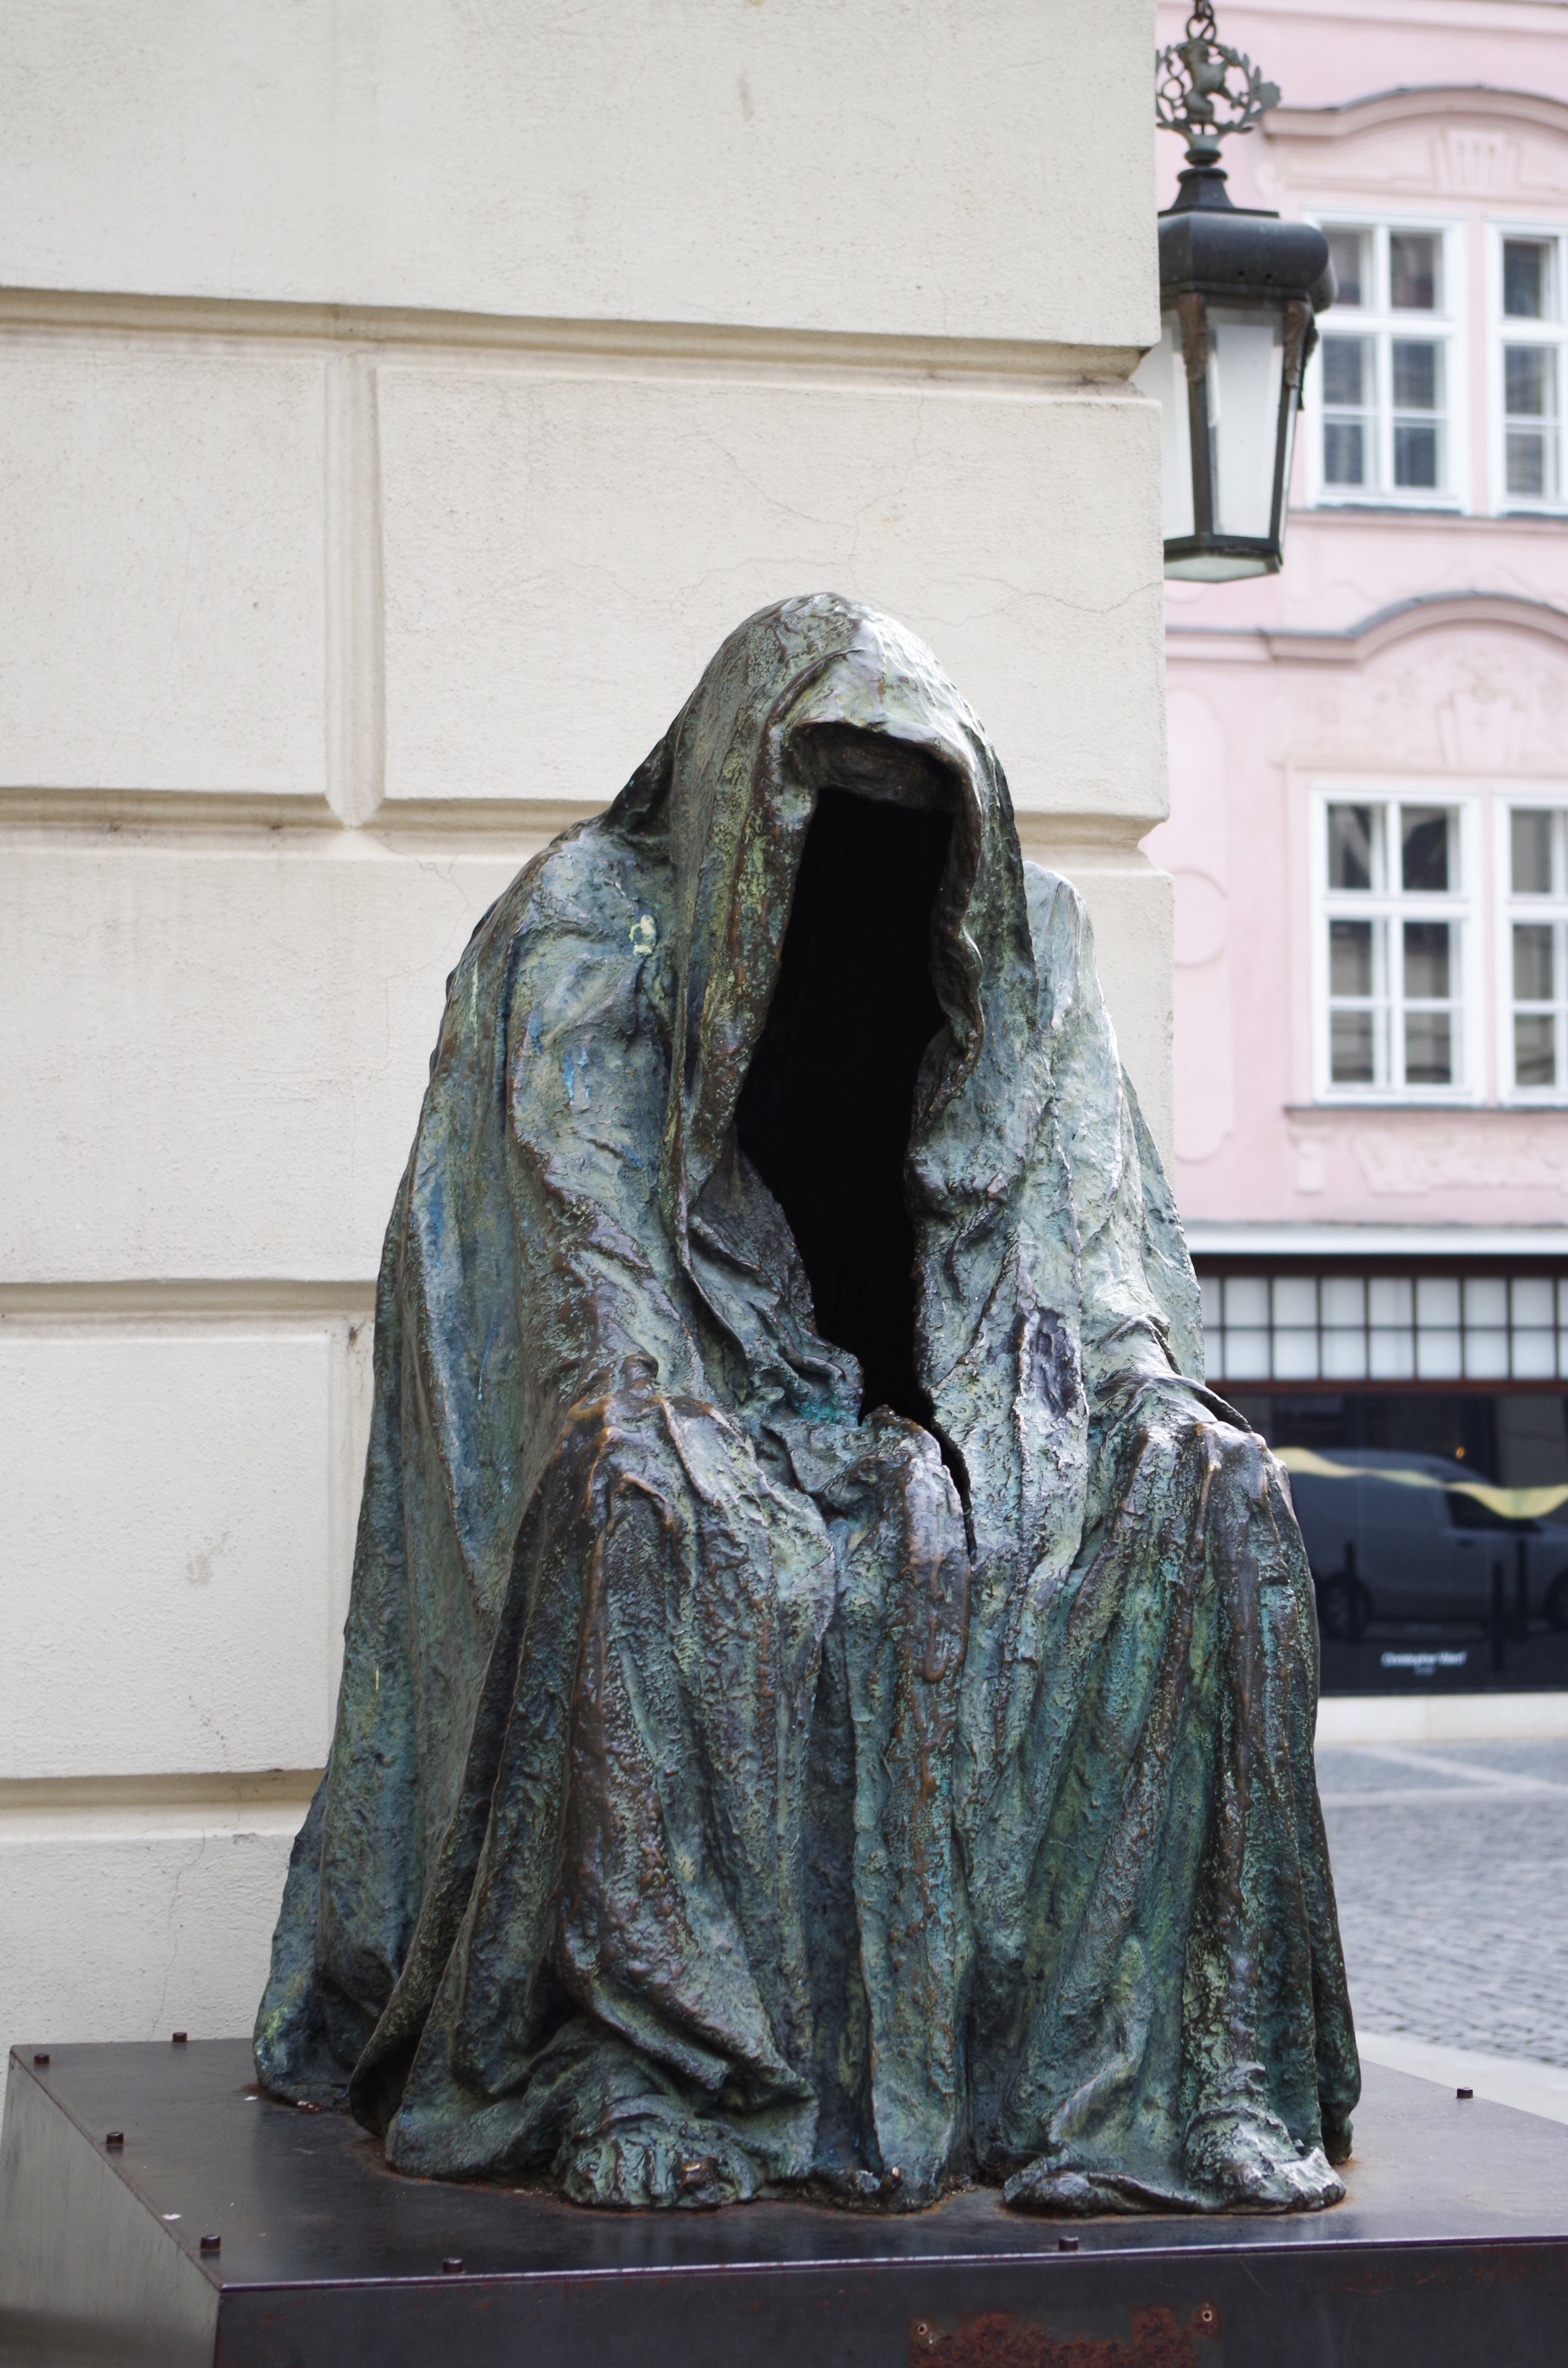
monument, statue, spring, prague, clothing, jacket, sit, sculpture, memorial, art, garnish, the statue of